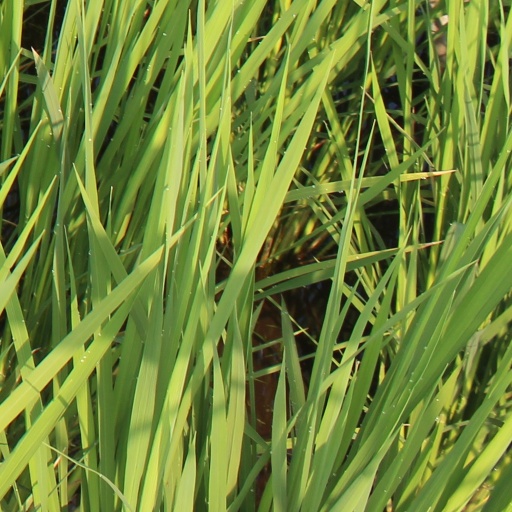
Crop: rice